University of Timbuktu

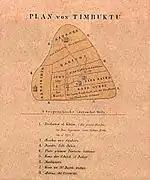
Map of Timbuktu's three major mosques: The Sankore, Djinguereber, and Sidi Yahya.

In Timbuktu, there were several independent schools, each having its own principal instructor. Students often took several different tutors who all specialized in their respective fields of study, and paid their tutors with money, goods, or services. Instruction usually took place in mosque courtyards or private residences depending on the mosque and teachers' preferences. For example, the Sankoré mosque often held classes within its walls, and many scholars lived, studied, and taught in the Sankore quarter. Scholars in the Djinguereber and Sidi Yahya mosques more often would hold classes privately in their own houses, where their personal libraries could be used to assist the teachers. The city is claimed to have boasted approximately 25,000 students out of a city population of 100,000. Subjects studied in the madrasahs included geography, astronomy, medicine, and even history, despite the fact that history was never part of any teaching curriculum in the Islamic world at the time.